Answer in natural language. How many CounterTops are visible in the scene? Choose between the following options: 2, 0, 1, 4 or 3
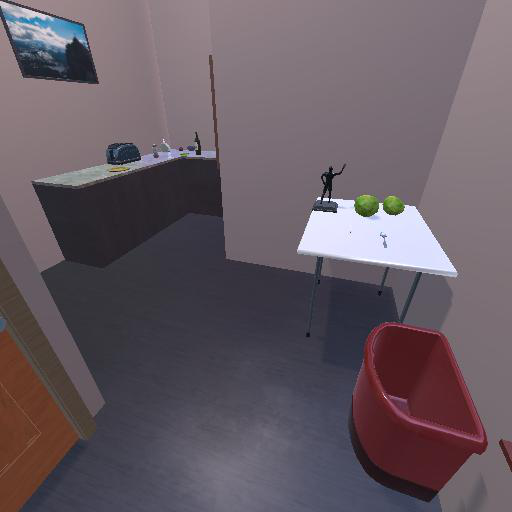
<answer>1</answer>